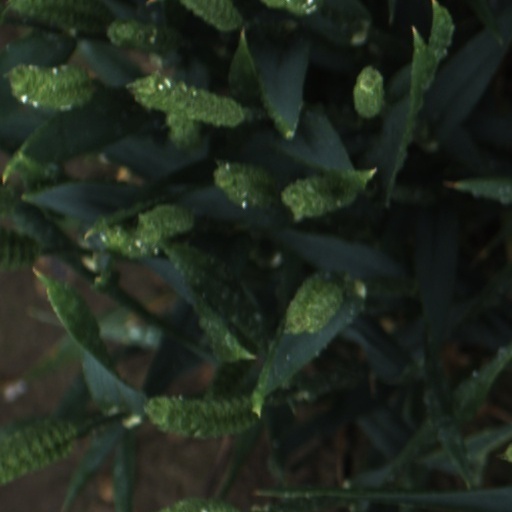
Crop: wheat